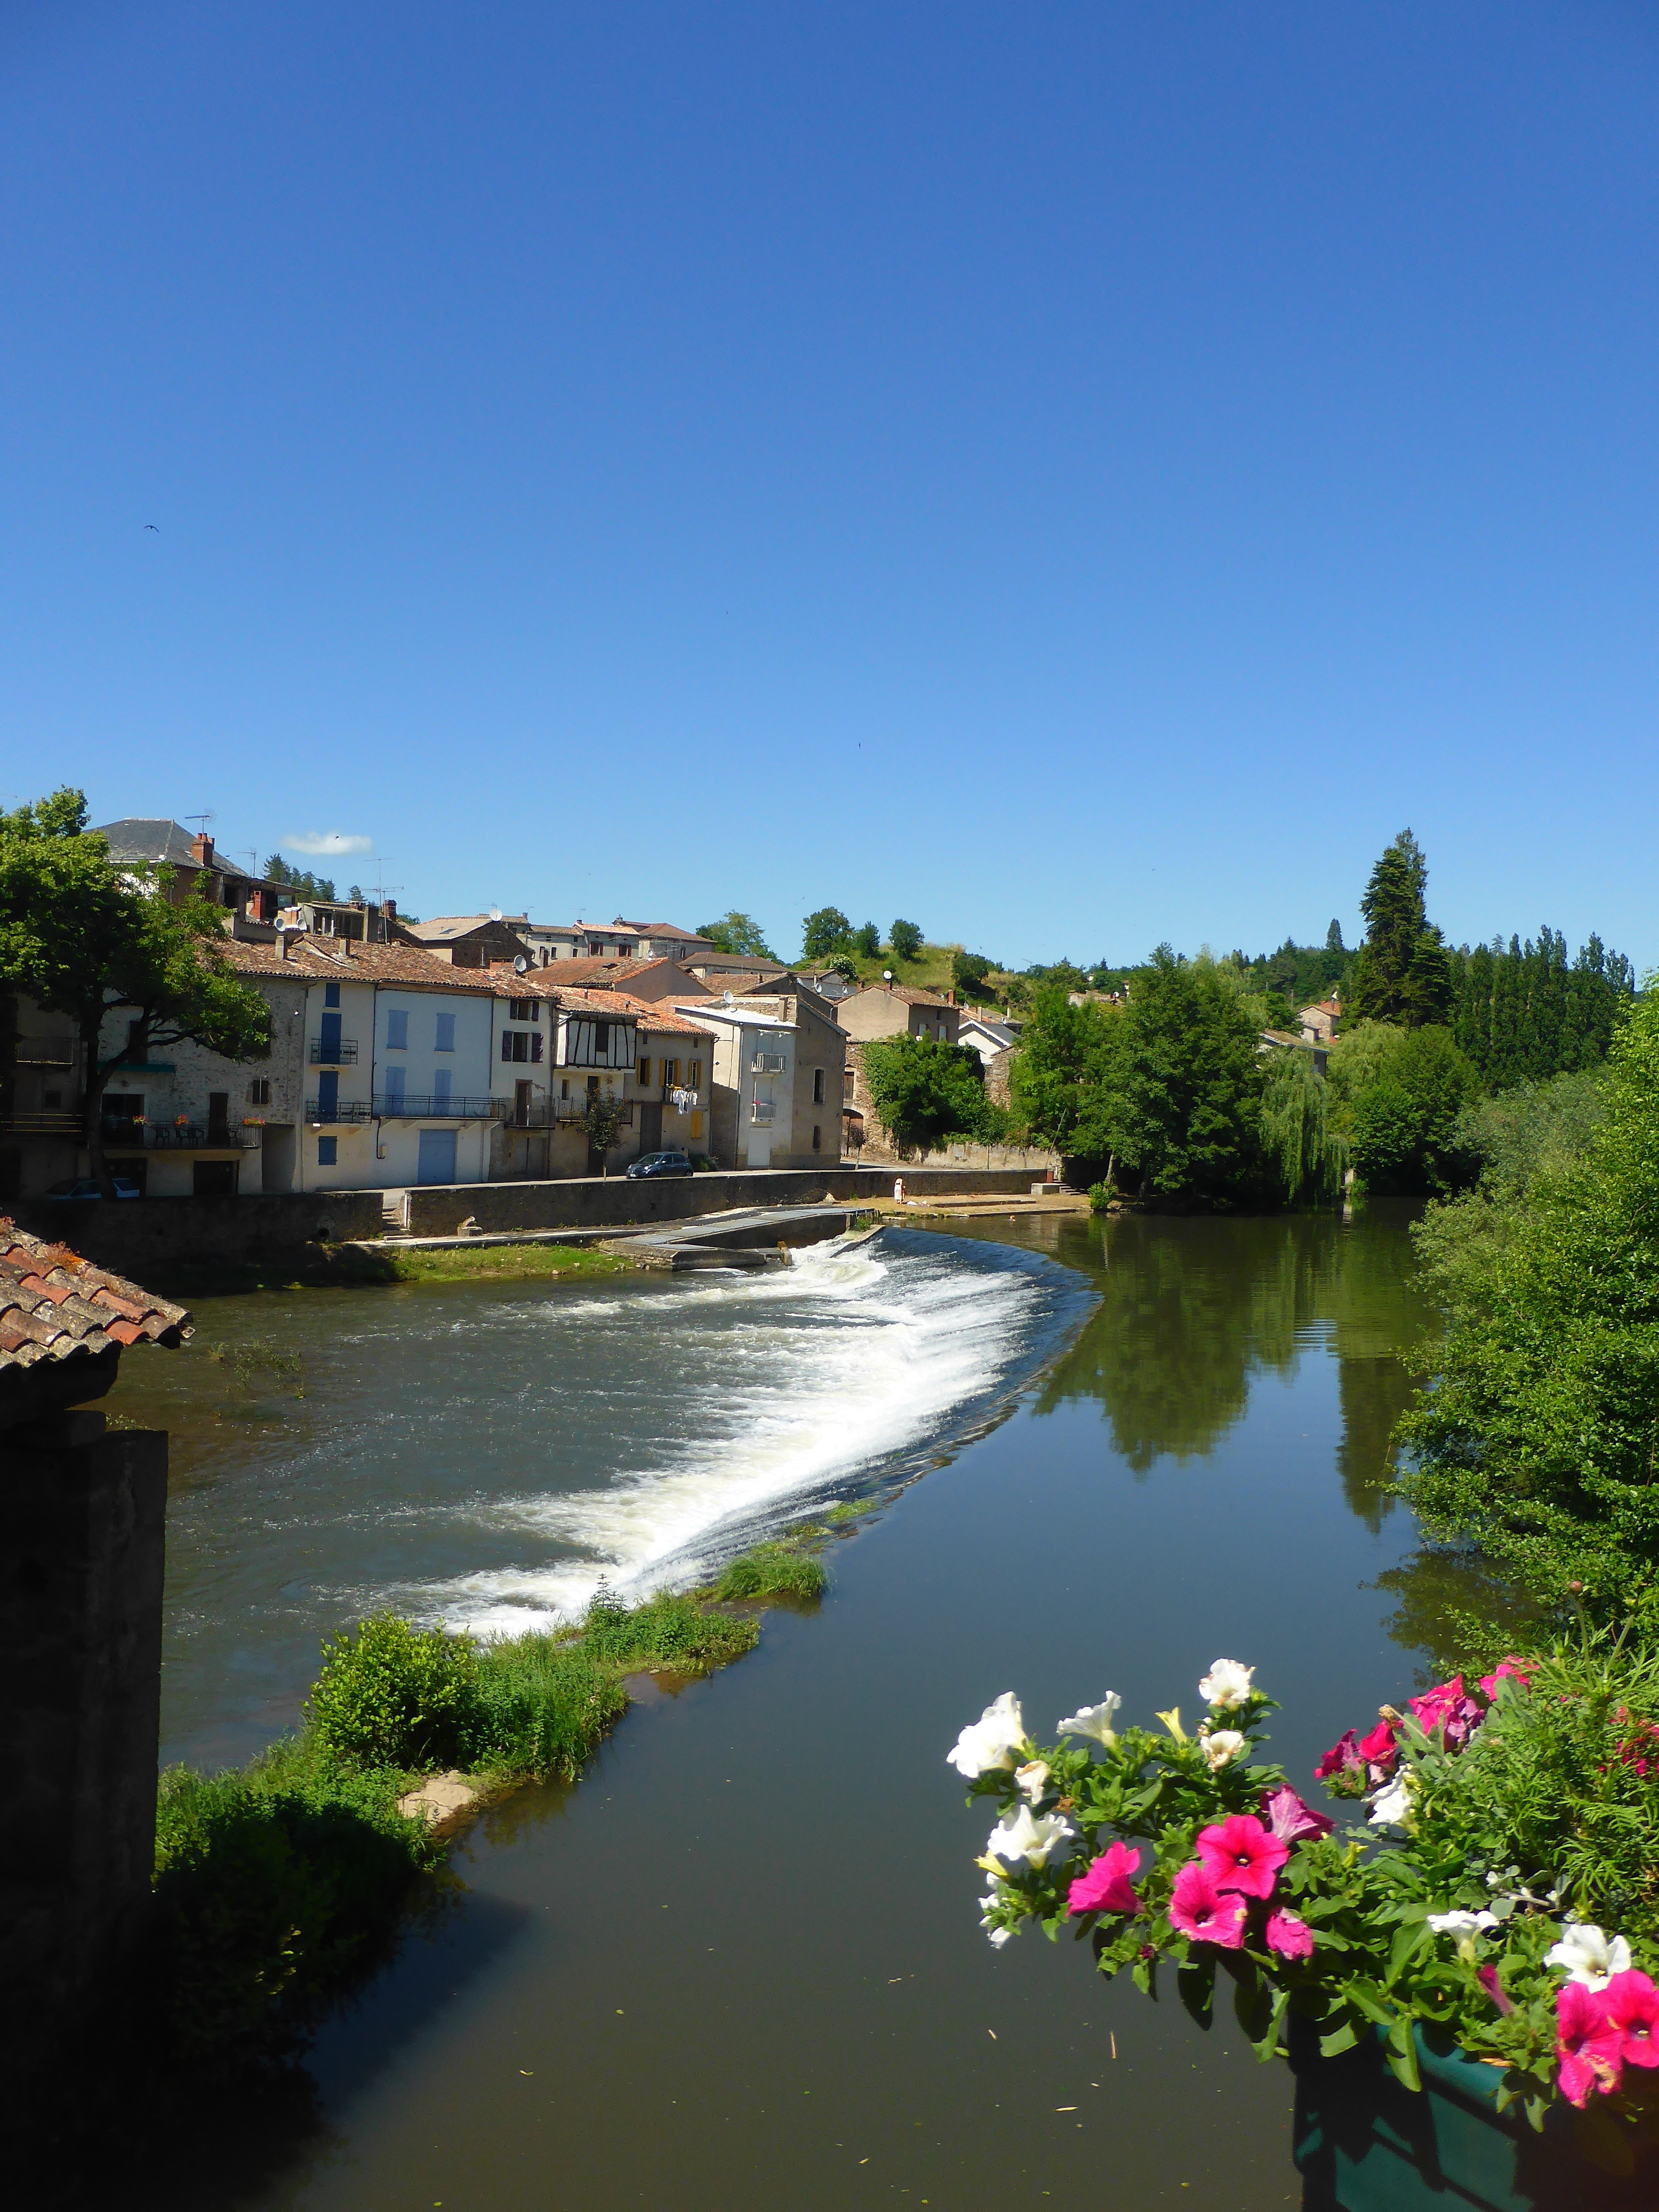
water, waterfall, drop, flower, lake, river, canal, pond, stream, brook, rural, cascade, reflection, flowing, smooth, dam, reservoir, waterway, body of water, level, channel, estate, barrage, weir, overflow, landform, geographical feature